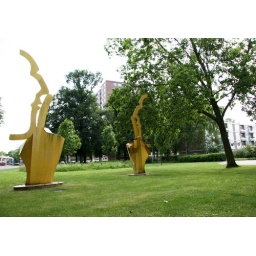
In Stilte door Rob von Piekartz in opdracht van de Gemeente Enschede, Stadsdeel Noord (20 maart 2003)